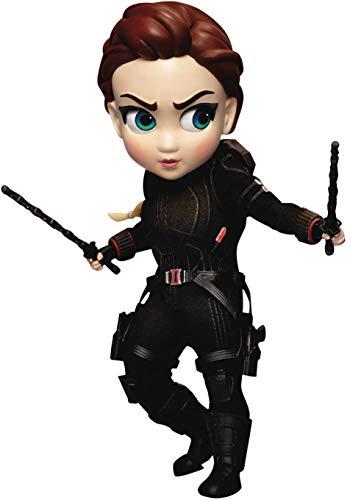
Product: Beast Kingdom Avengers Endgame: Black Widow EAA-082 Egg Attack Action Figure
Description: Includes weapon accessories.
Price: $69.73
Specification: ProductDimensions:3x2x6inches|ItemWeight:12.8ounces|ShippingWeight:12.8ounces(Viewshippingratesandpolicies)|ASIN:B07QWB9GB2|Itemmodelnumber:EAA-082|Manufacturerrecommendedage:15yearsandup